Industry in Brazil

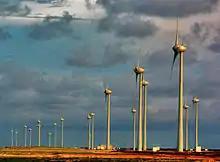
Wind power in Parnaíba.

Espírito Santo in 2017 had an industrial GDP of R $21.3 billion, equivalent to 1.8% of the national industry. It employs 168,357 workers in the industry. The main industrial sectors are: Extraction of Oil and Natural Gas (23.0%), Construction (20.5%), Industrial Services of Public Utility, such as Electricity and Water (12.3%), Metallurgy (7.5%) and Pulp and Paper (6.6%). These 5 sectors concentrate 69.9% of the state's industry.